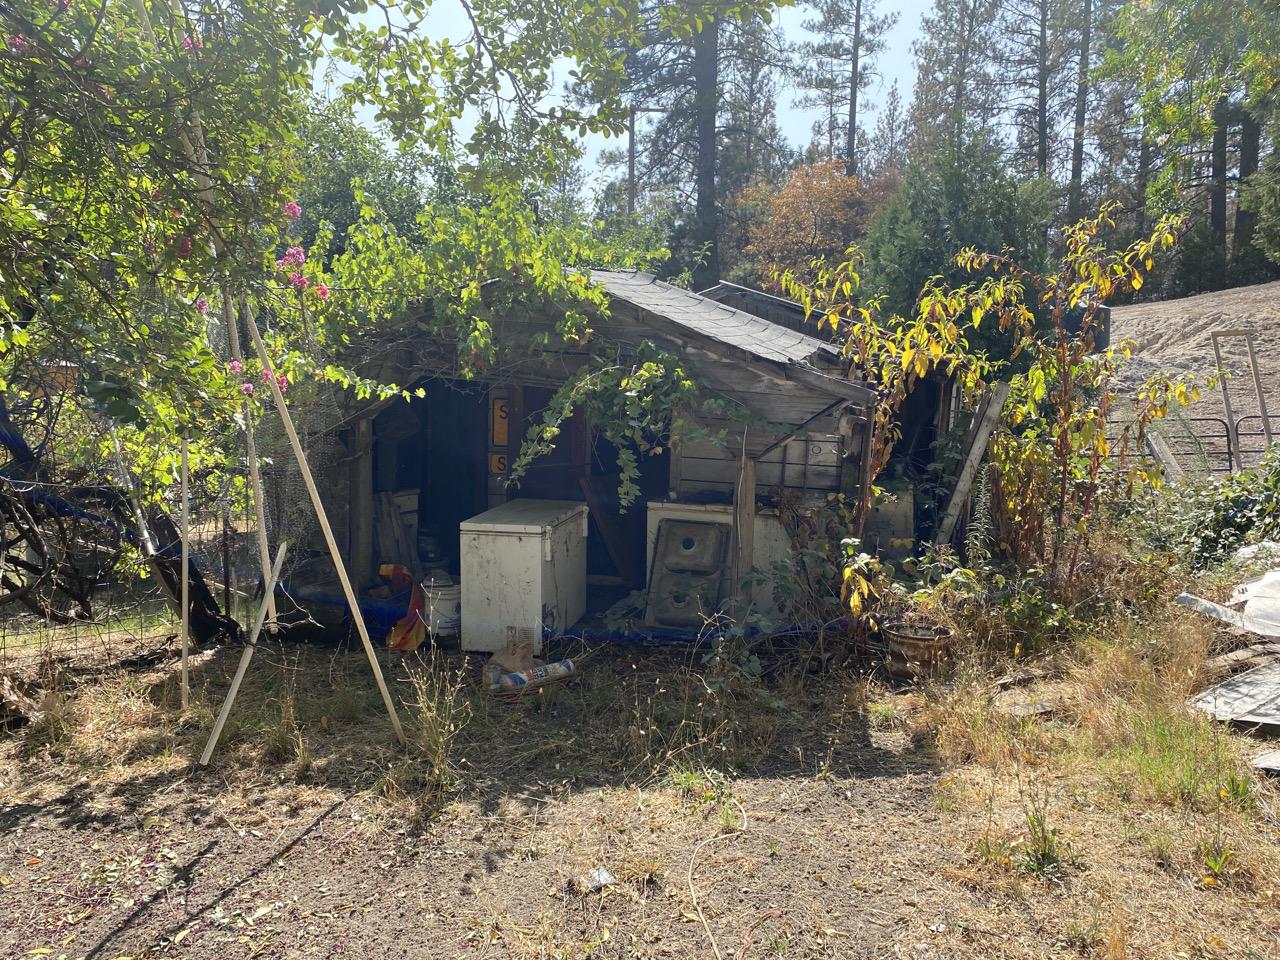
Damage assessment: no_damage